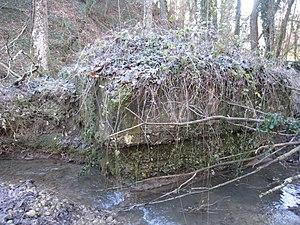
zeezeze
"Le viaduc du Furand était un pont en treillis situé sur la commune de Saint-Antoine-l'Abbaye en Isère. Il permettait au tramway le franchissement d'une combe présentant un relief accidenté au fond de laquelle s'écoule le ""Furand"".